Taisei Corporation

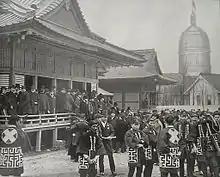
Nippon Doboku Co., Ltd staff at the dedication of Ho-o-den May 1893

Taisei's headquarters is located in Shinjuku Center Building, Nishi-Shinjuku, Shinjuku, Tokyo. Taisei has 15 branch offices, 1 technology center, 46 domestic offices and 6 major domestic subsidiaries.